Valentin Jacob

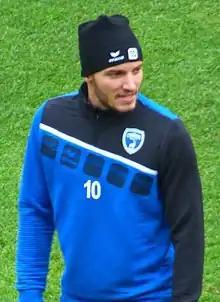
Jacob with Niort in 2019

Valentin Jacob (born 15 June 1994) is a French professional footballer who plays as a midfielder.